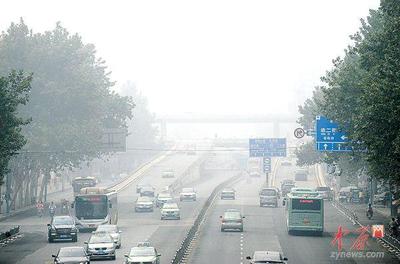
Weather: foggy or hazy